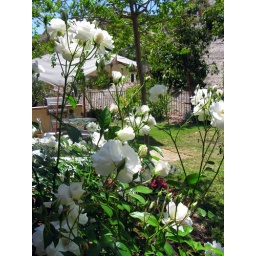
beaucoup white roses around the house this year.